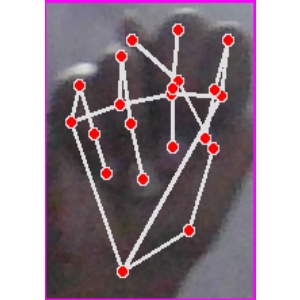
अक्षर: न